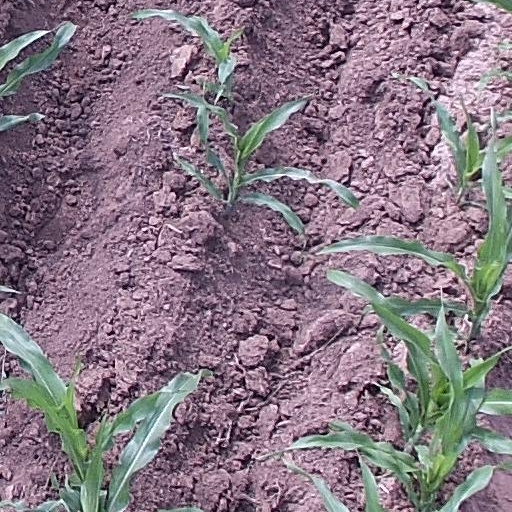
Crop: maize; corn